Peter Beale

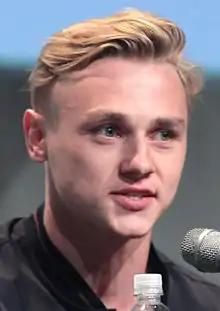
Ben Hardy's casting was announced in April 2013, with Peter returning two-months later.

Peter (now Ben Hardy) returns to Walford when Ian invites him to the opening of his new restaurant, Beale's. He learns that Lucy took control of Ian's businesses when Ian had a mental breakdown. Ian wants his businesses back and tricks Lucy into signing everything back to him; Peter confronts Ian but forgives him. Peter is shocked when his half-sister, Cindy (Mimi Keene) arrives and wants her to return to Devon because she aware of his secret, but she chooses to remain with the Beales. Peter later tells Lola Pearce (Danielle Harold) that his friend Gaz died while they were swimming because he pushed him to go further out to sea. Peter did not tell Gaz's family the details of what happened and this angers Lola, but they later start dating when she forgives him. Ian tells Peter that he is lying about witnessing Max Branning (Jake Wood) tampering with the car that injured Carl White (Daniel Coonan) and Phil, and Carl is blackmailing him to testify against Max and keep him locked up. For Lauren's sake, who is now a recovering alcoholic, Peter tries to get Ian to tell the truth and turns against Carl, resulting in a beating. Ian is stopped from testifying when he is kidnapped by Phil and Max, who have learned the truth. When Peter and Lola go public with their relationship, Phil and Ian reluctantly accept it and Peter moves in with Lola and her grandfather, Billy Mitchell (Perry Fenwick). In April 2014, Ian makes the discovery that Lucy has been taking cocaine and, in an attempt to reach out to her, tells her that she is his favourite, but Peter overhears and storms off, upset. The same night, Lucy is murdered (see Who Killed Lucy Beale?), devastating Peter and Ian, who begin searching for the truth.